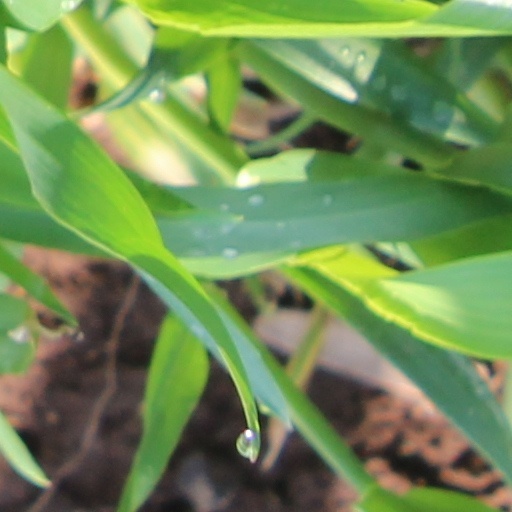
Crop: wheat